Carlos Jaschek

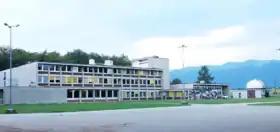
The Jascheks were in Geneva, Switzerland in 1970 and 1973. Geneva Observatory is the rounded building on the right.

From 1970 to 1973, Jaschek was the vice president of the International Astronomical Union's (IAU) Commission 45 Stellar Classification, and he became president of that commission in 1973. He moved from La Plata to Europe in 1973 due to the political situation. There was political instability at that time in Argentina.